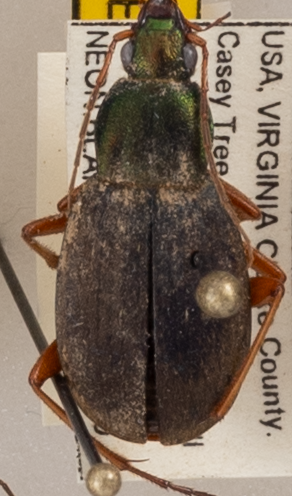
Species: Chlaenius aestivus
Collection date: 2020-06-30
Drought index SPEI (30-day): -0.09
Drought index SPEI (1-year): -0.216
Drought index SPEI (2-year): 1.69